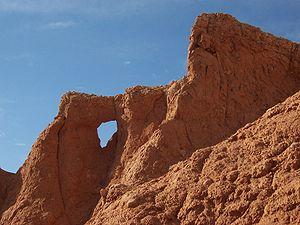
Site de Bayanzag en Mongolie.